Gary Mills (footballer, born 1961)

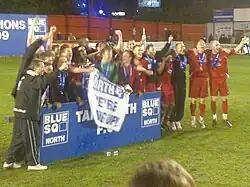
Mills (third from right) and his Tamworth team celebrate winning the Conference North title in the 2008–09 season

After an undisclosed financial settlement was agreed Mills left Alfreton to return to Tamworth, who at this time were in the Conference National, for a second spell as manager on 26 January 2007. He joined with the team 24th in the table and following his appointment he said: "It feels fantastic to be back. It is an amazing football club that means a lot to me". He was in charge for the home match against Crawley Town the day after his appointment, the visitors winning 1–0 with a 54th-minute goal scored by Mark Wright . Mills was unable to keep Tamworth up, the club being relegated to the Conference North with a 22nd-place finish in the Conference National. He stated his determination to get the club back up, saying: "The disappointment will go away because this is a great football club to be at. We all need to stay proud and positive and I will now prepare a squad for the start of next season." Tamworth spent most of 2007–08 in midtable, eventually finishing 15th in the Conference North; the "Tamworth Herald" claimed it was "among the poorest campaigns in the club's history".